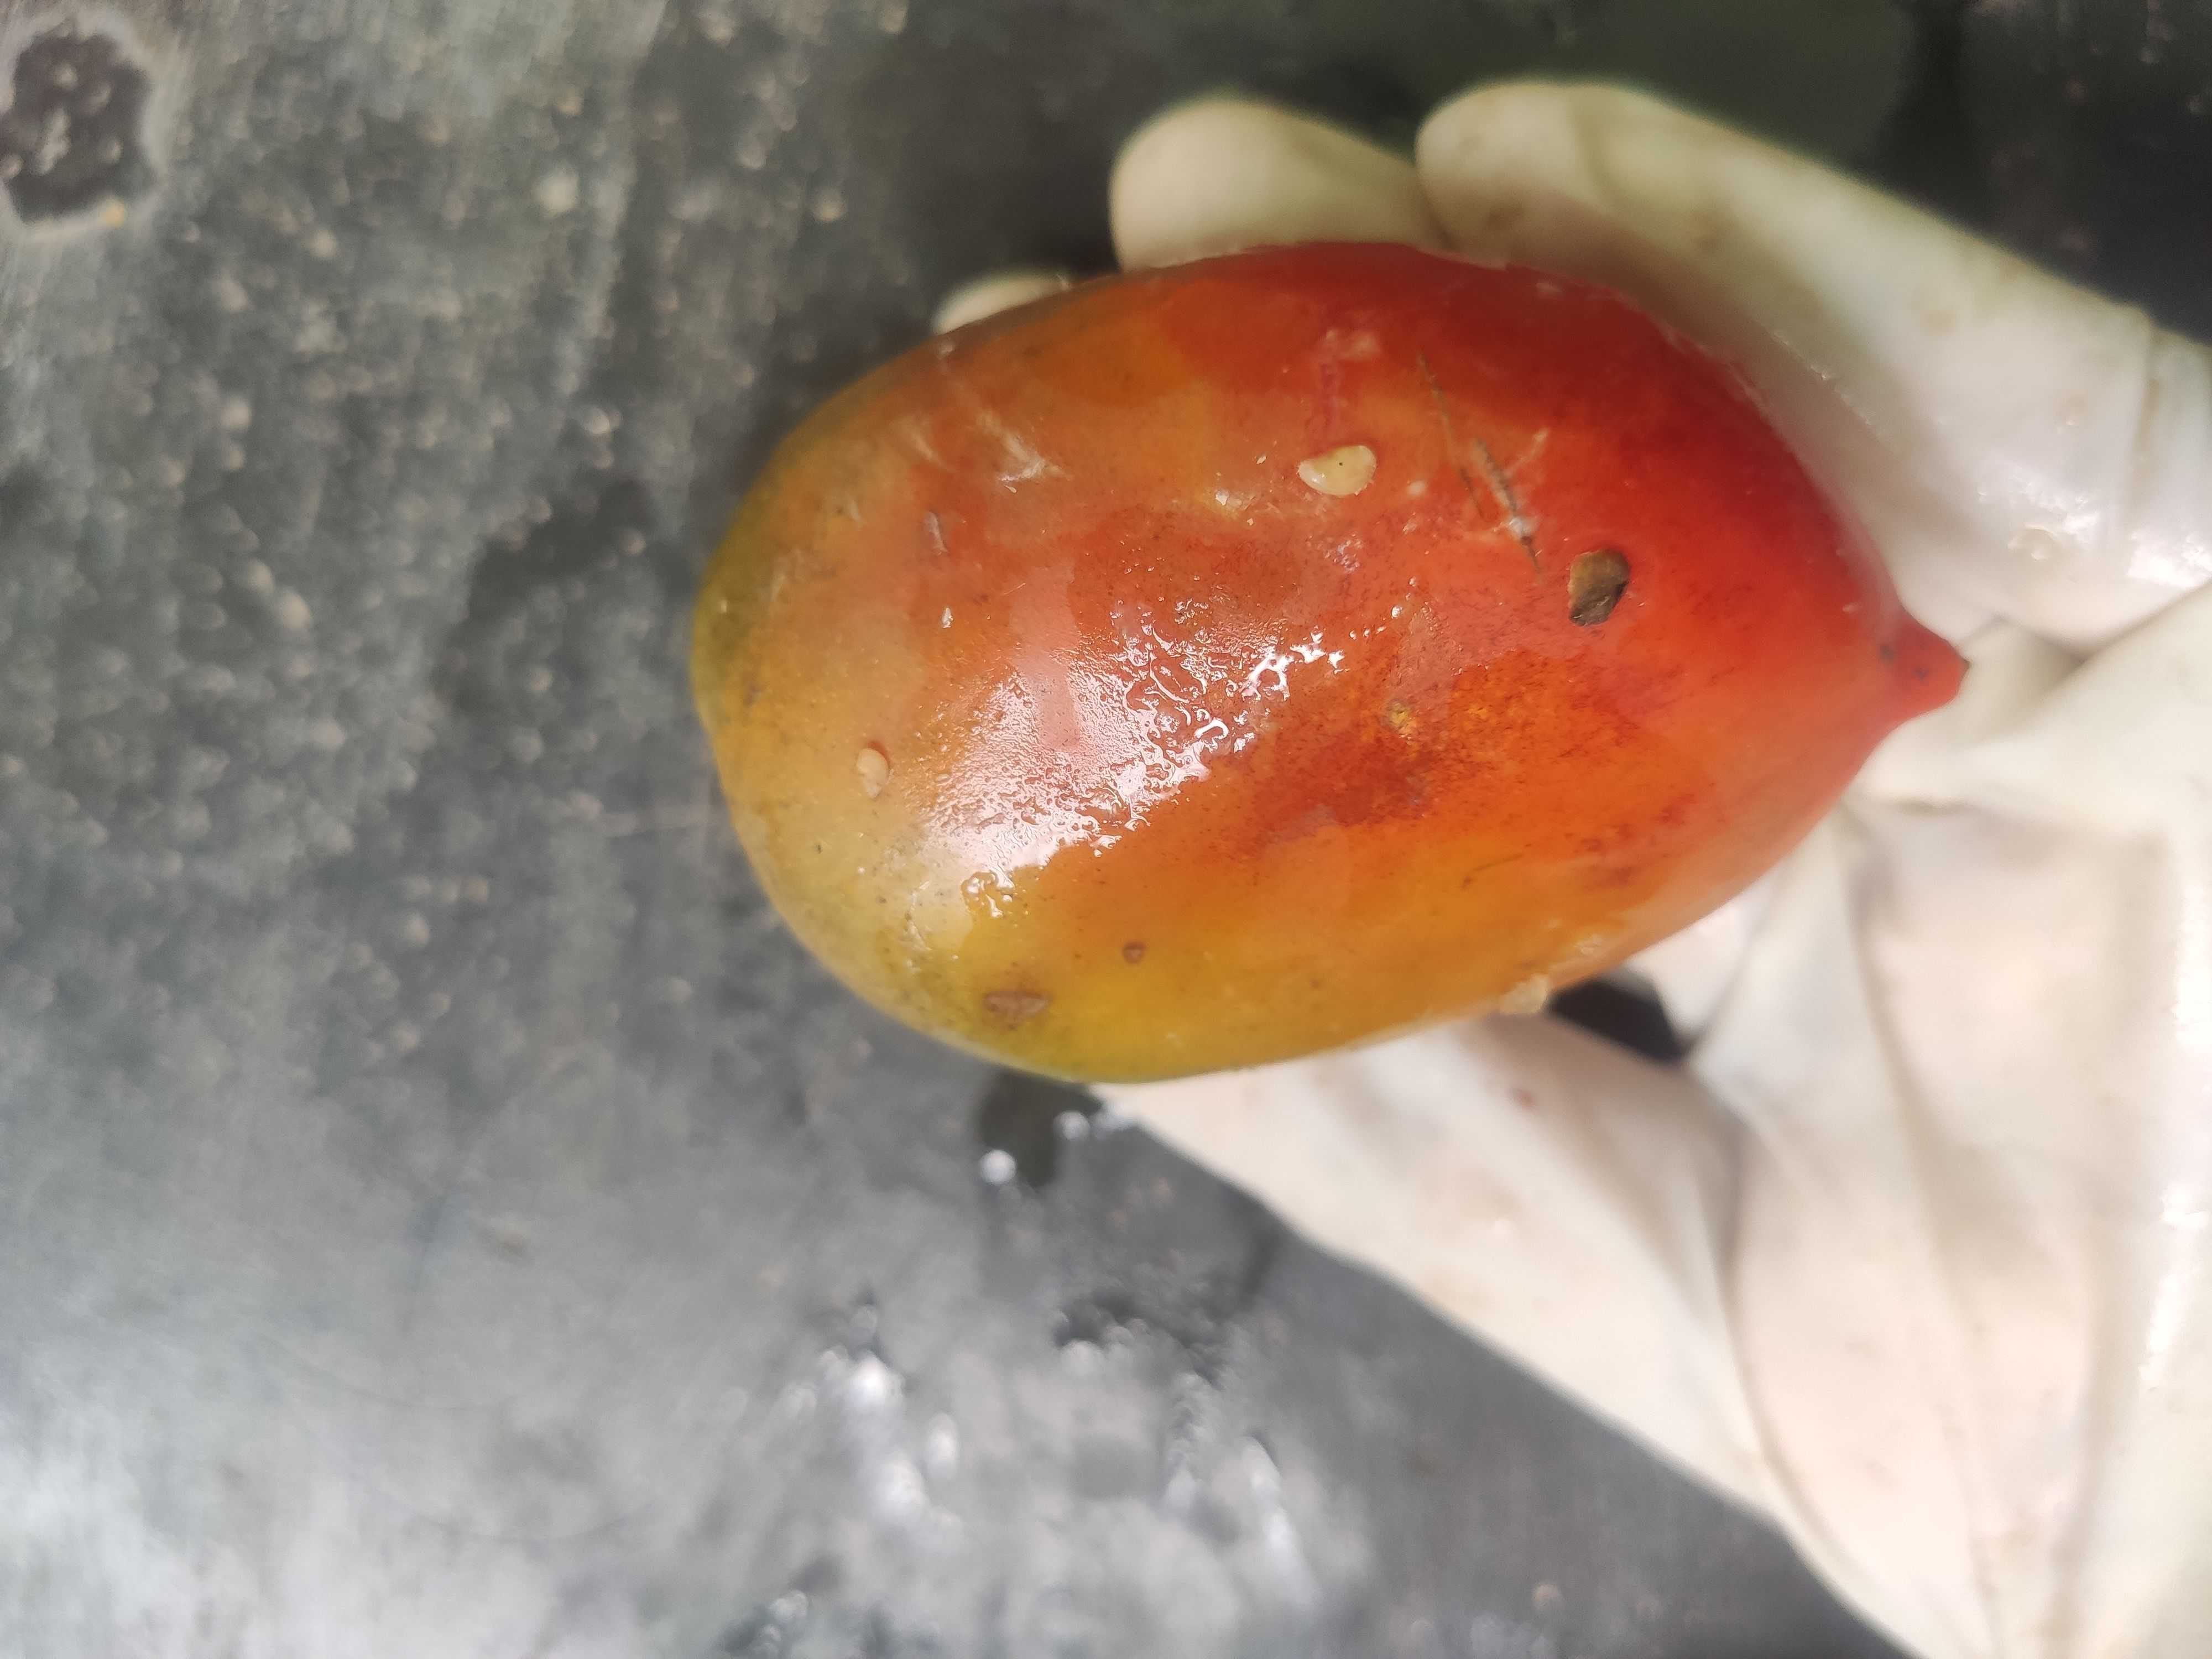
Fruit: tomatoes
Grade: 2nd-grade